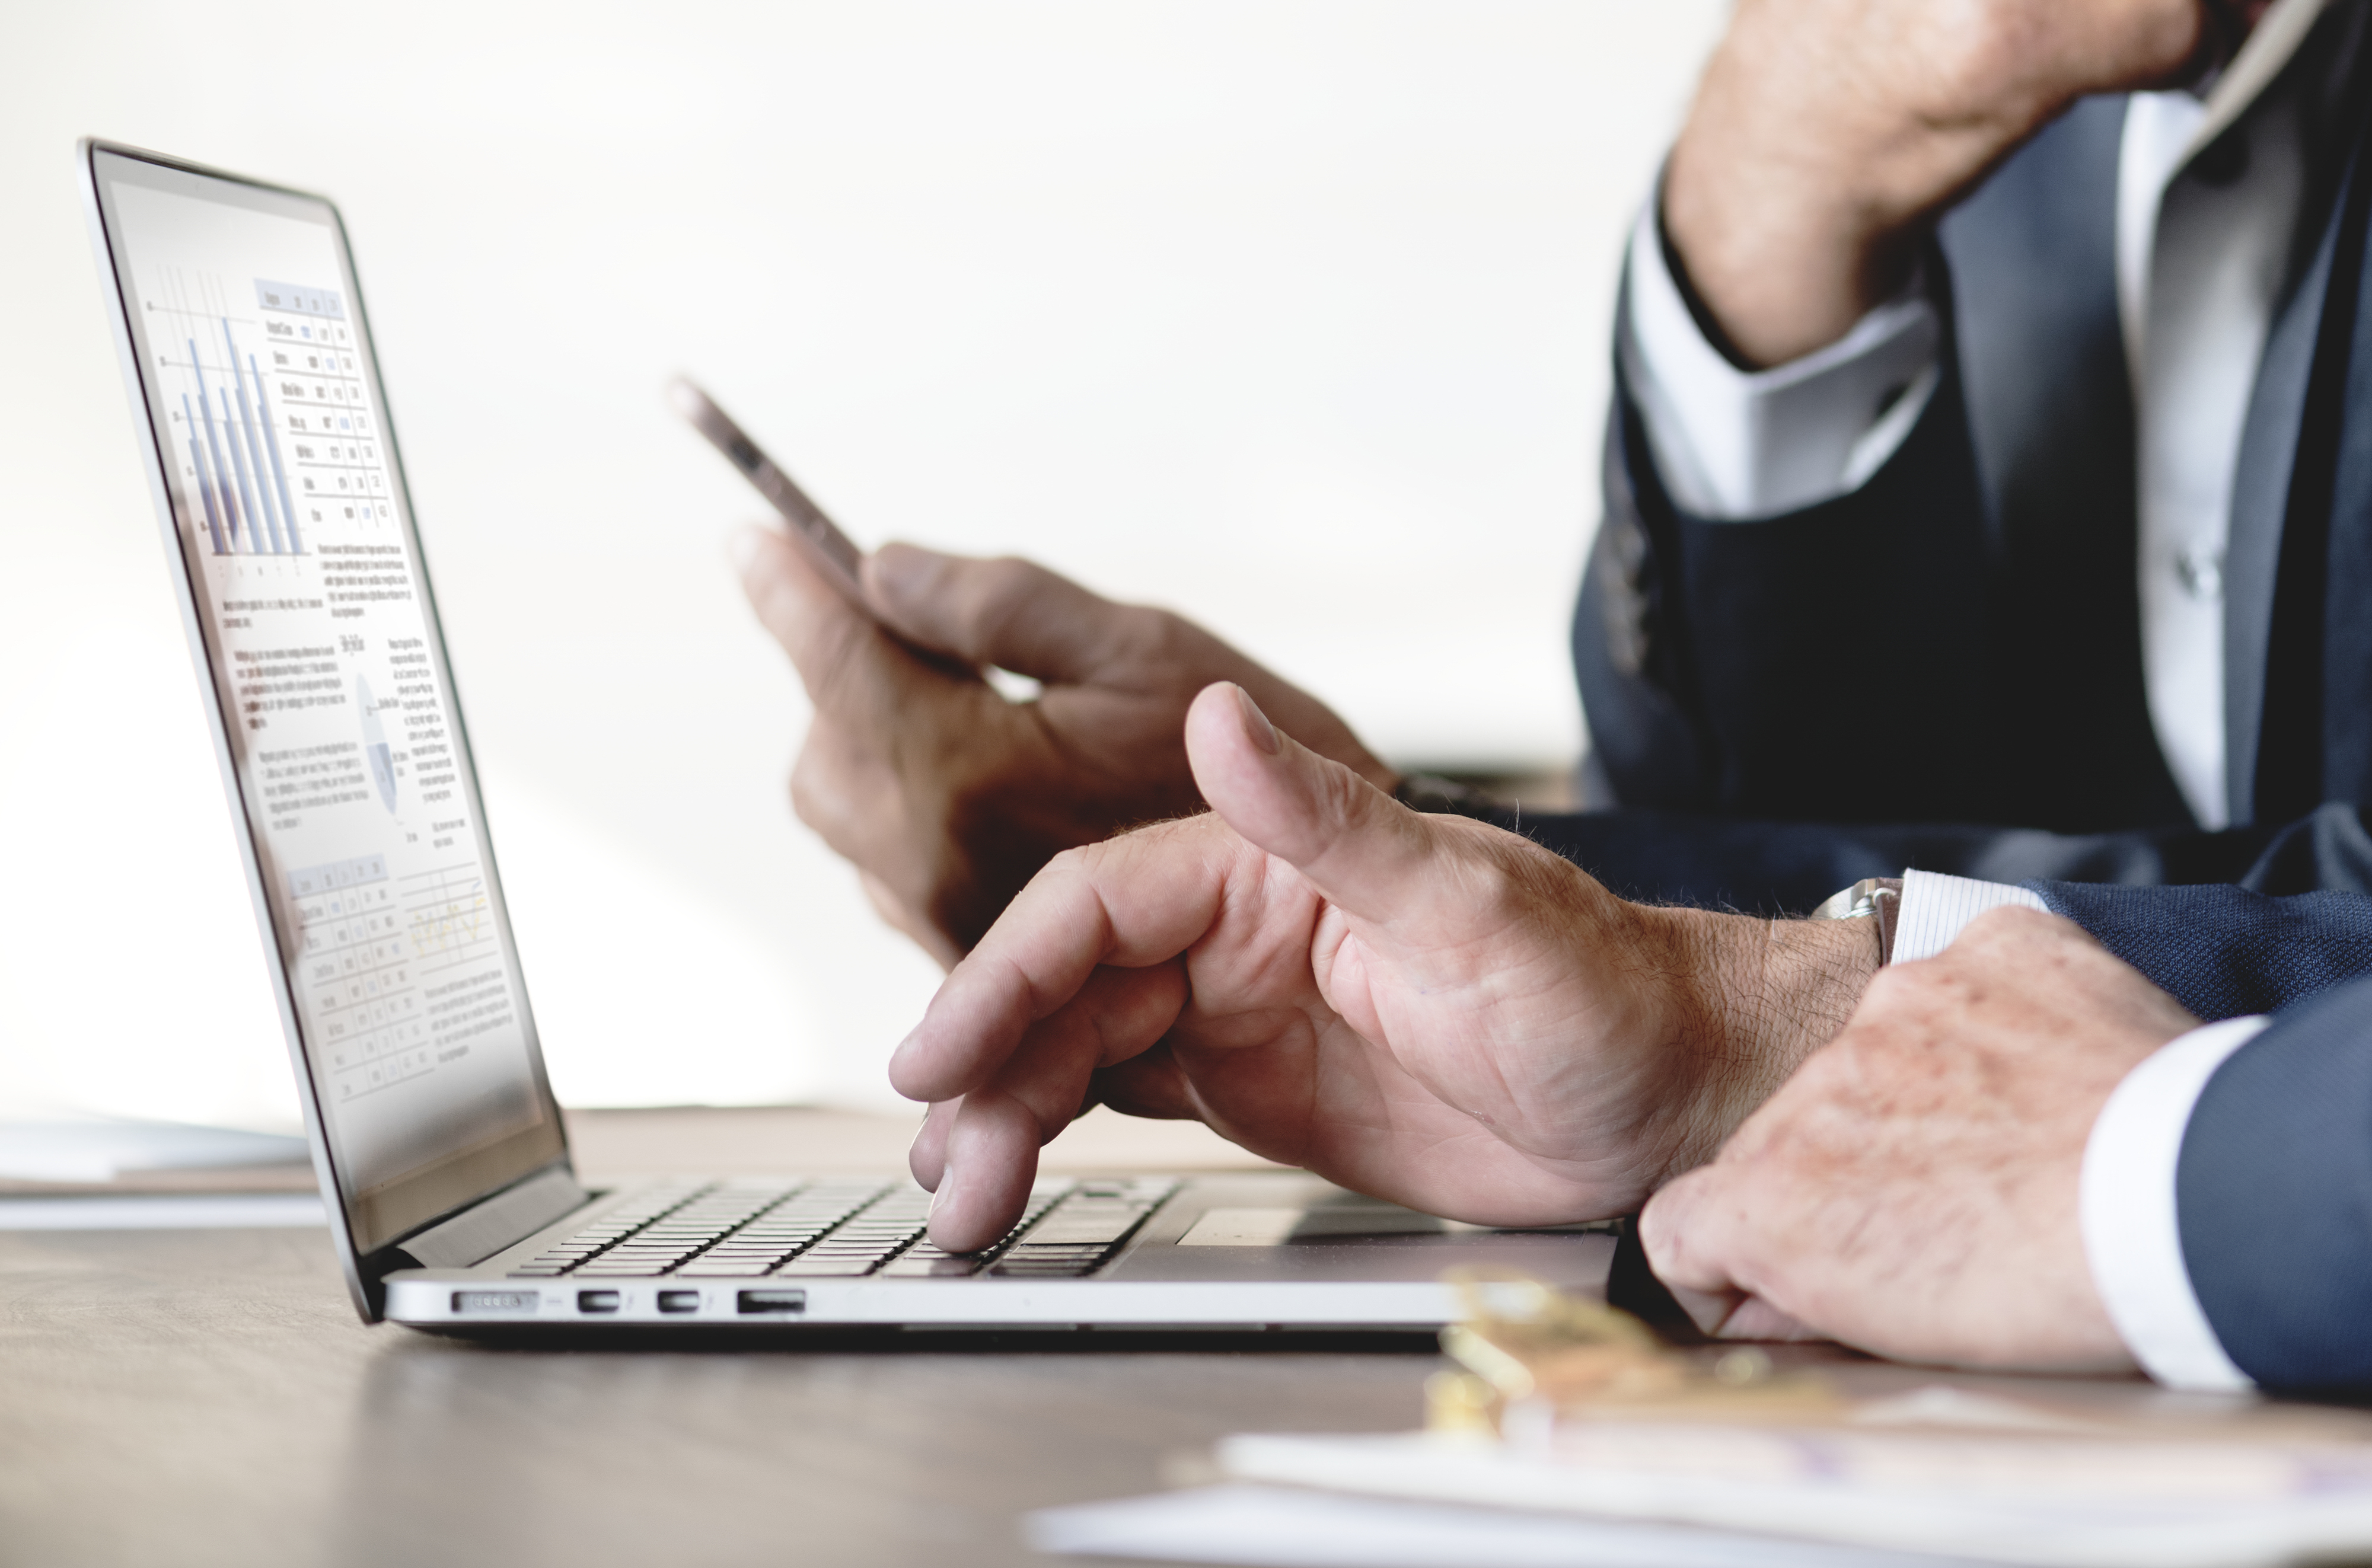
america, american, brainstorming, business, businessmen, caucasian, computer, connection, creative, digital device, english, entrepreneur, european, formal, german, hands, laptop, man, manager, mature, office, people, planning, russian, side, startup, strategy, team, teamwork, technology, thinking, together, using, westerner, white, wireless, working, workplace, workspace, hand